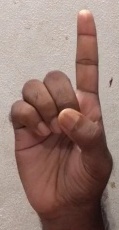
ASL sign: D